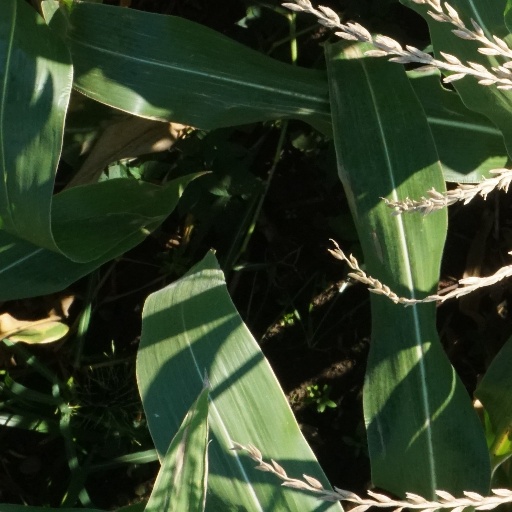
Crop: maize; corn